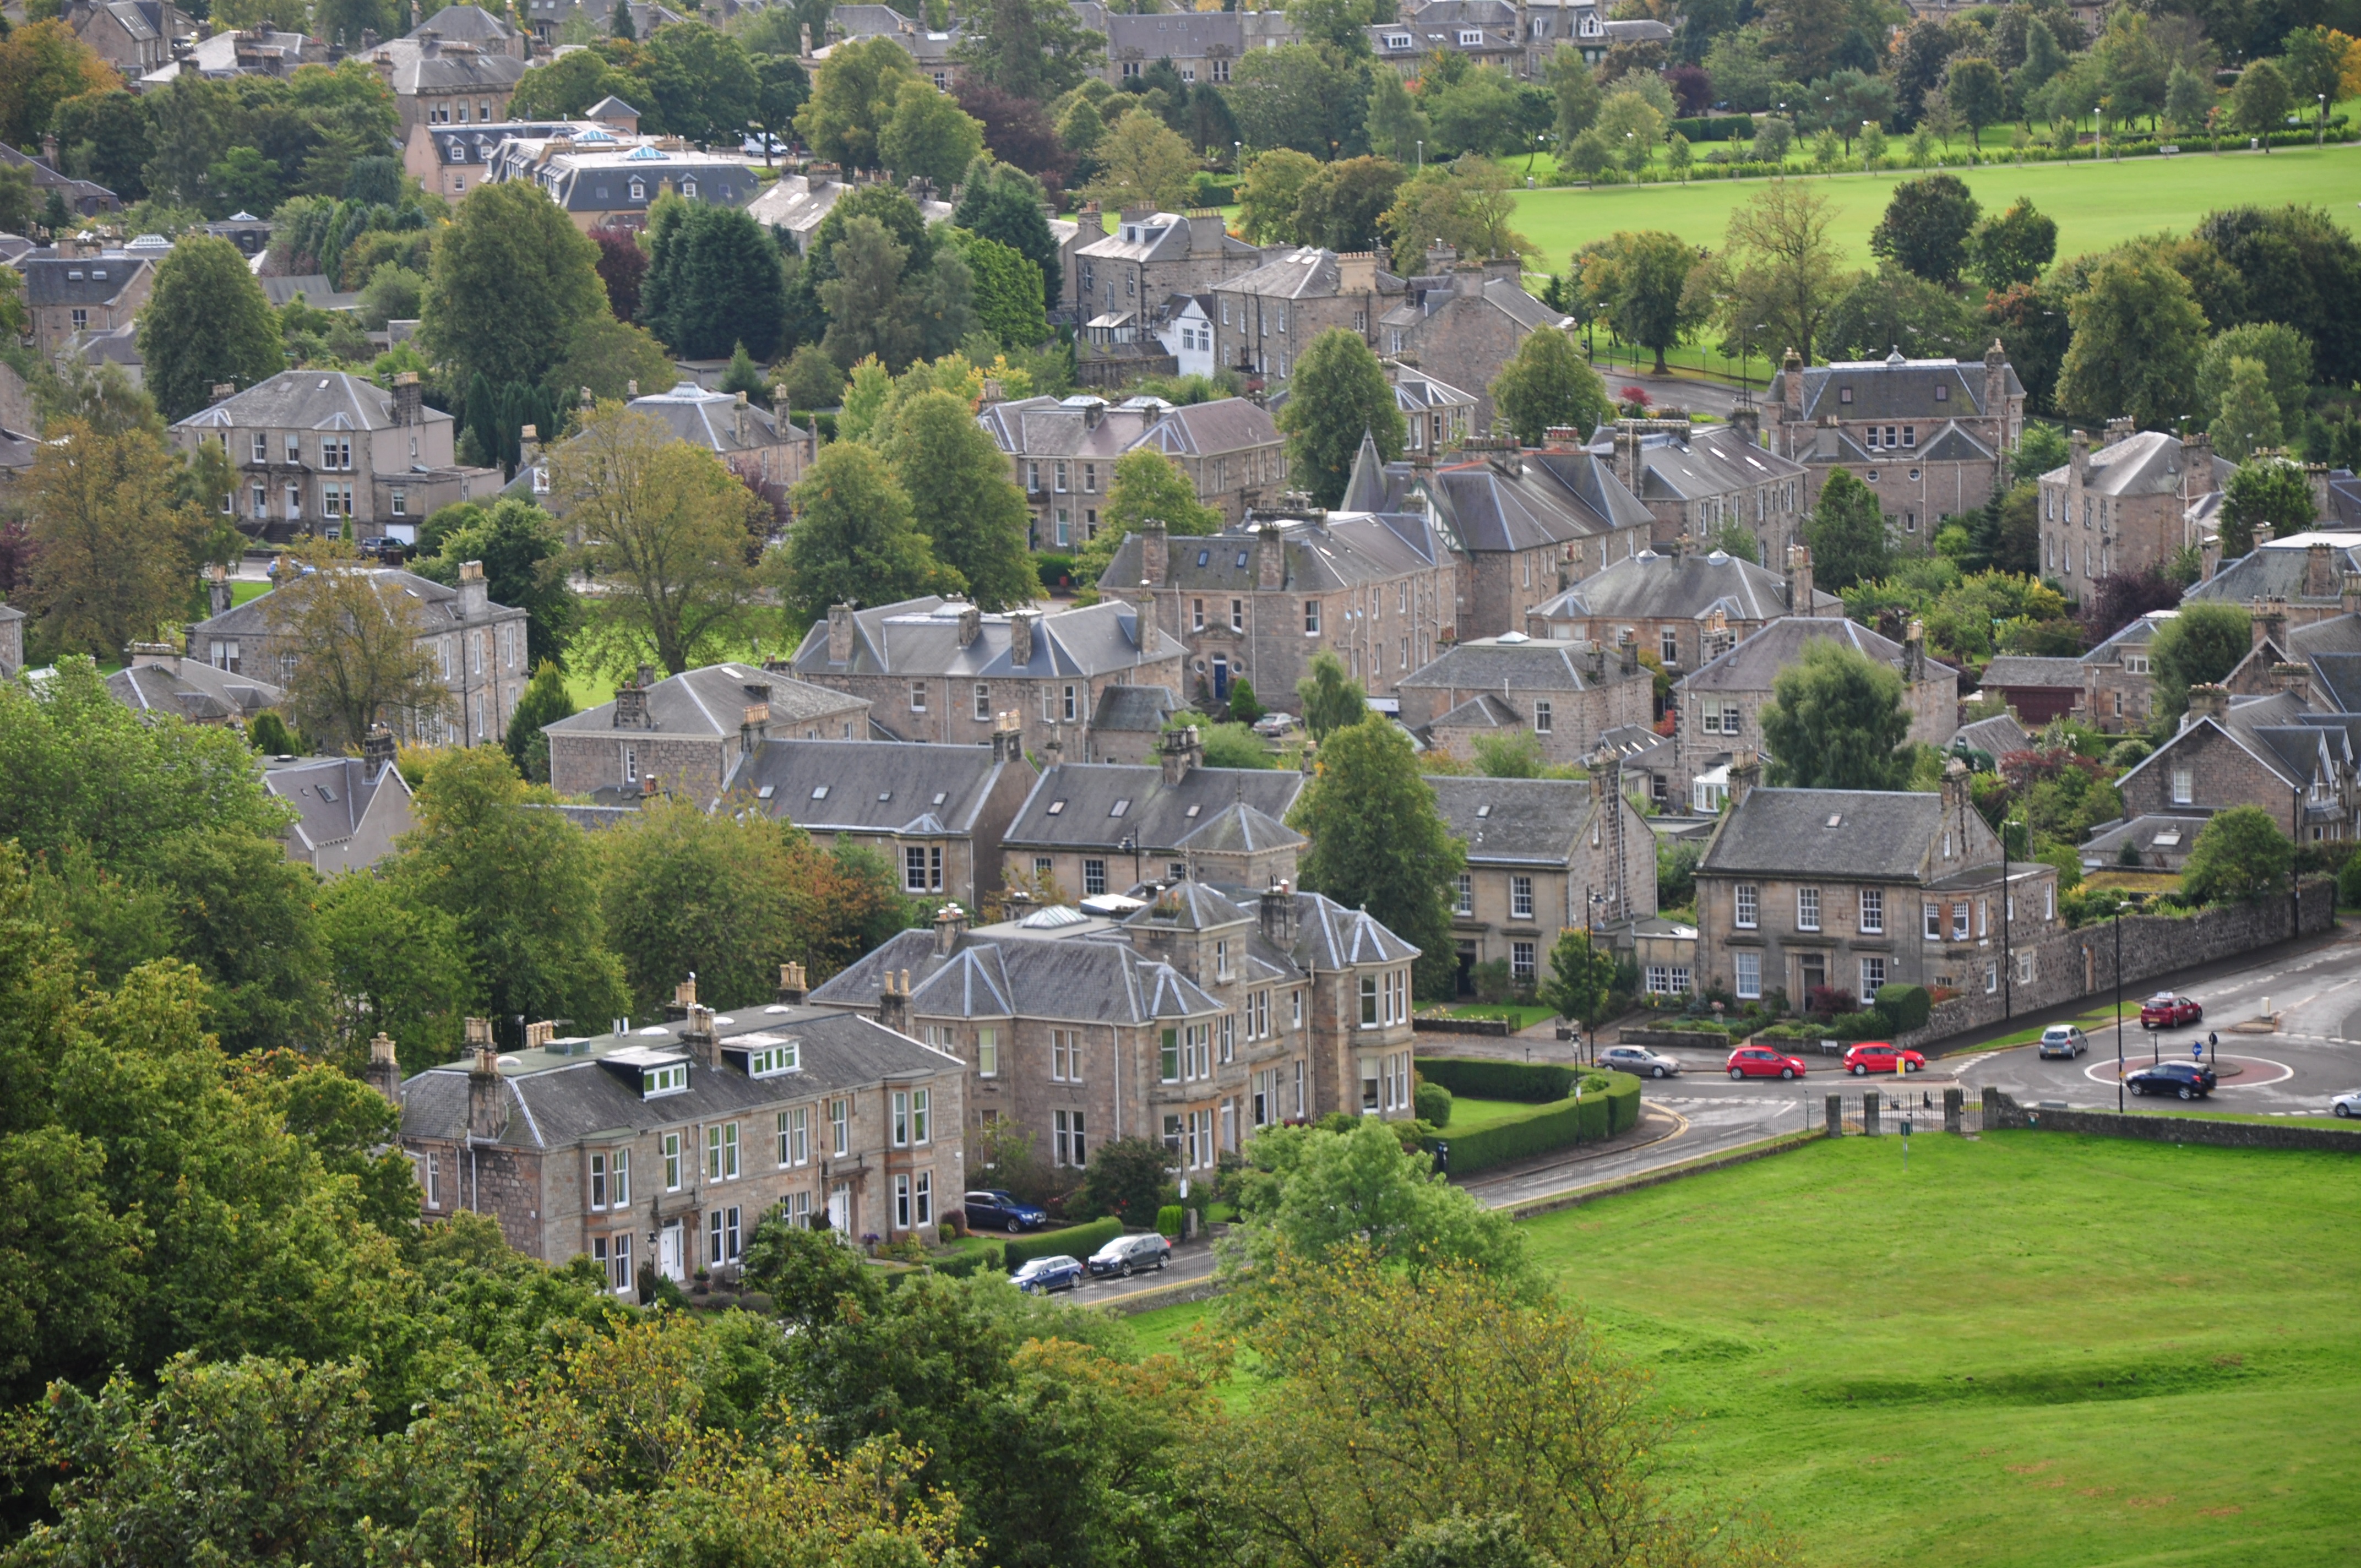
landscape, architecture, hill, town, old, city, valley, mountain range, cityscape, vacation, village, suburb, tourism, place of worship, ruins, houses, monastery, scotland, estate, superstructure, neighbourhood, great britain, rural area, bird's eye view, stirling, aerial photography, residential area, human settlement